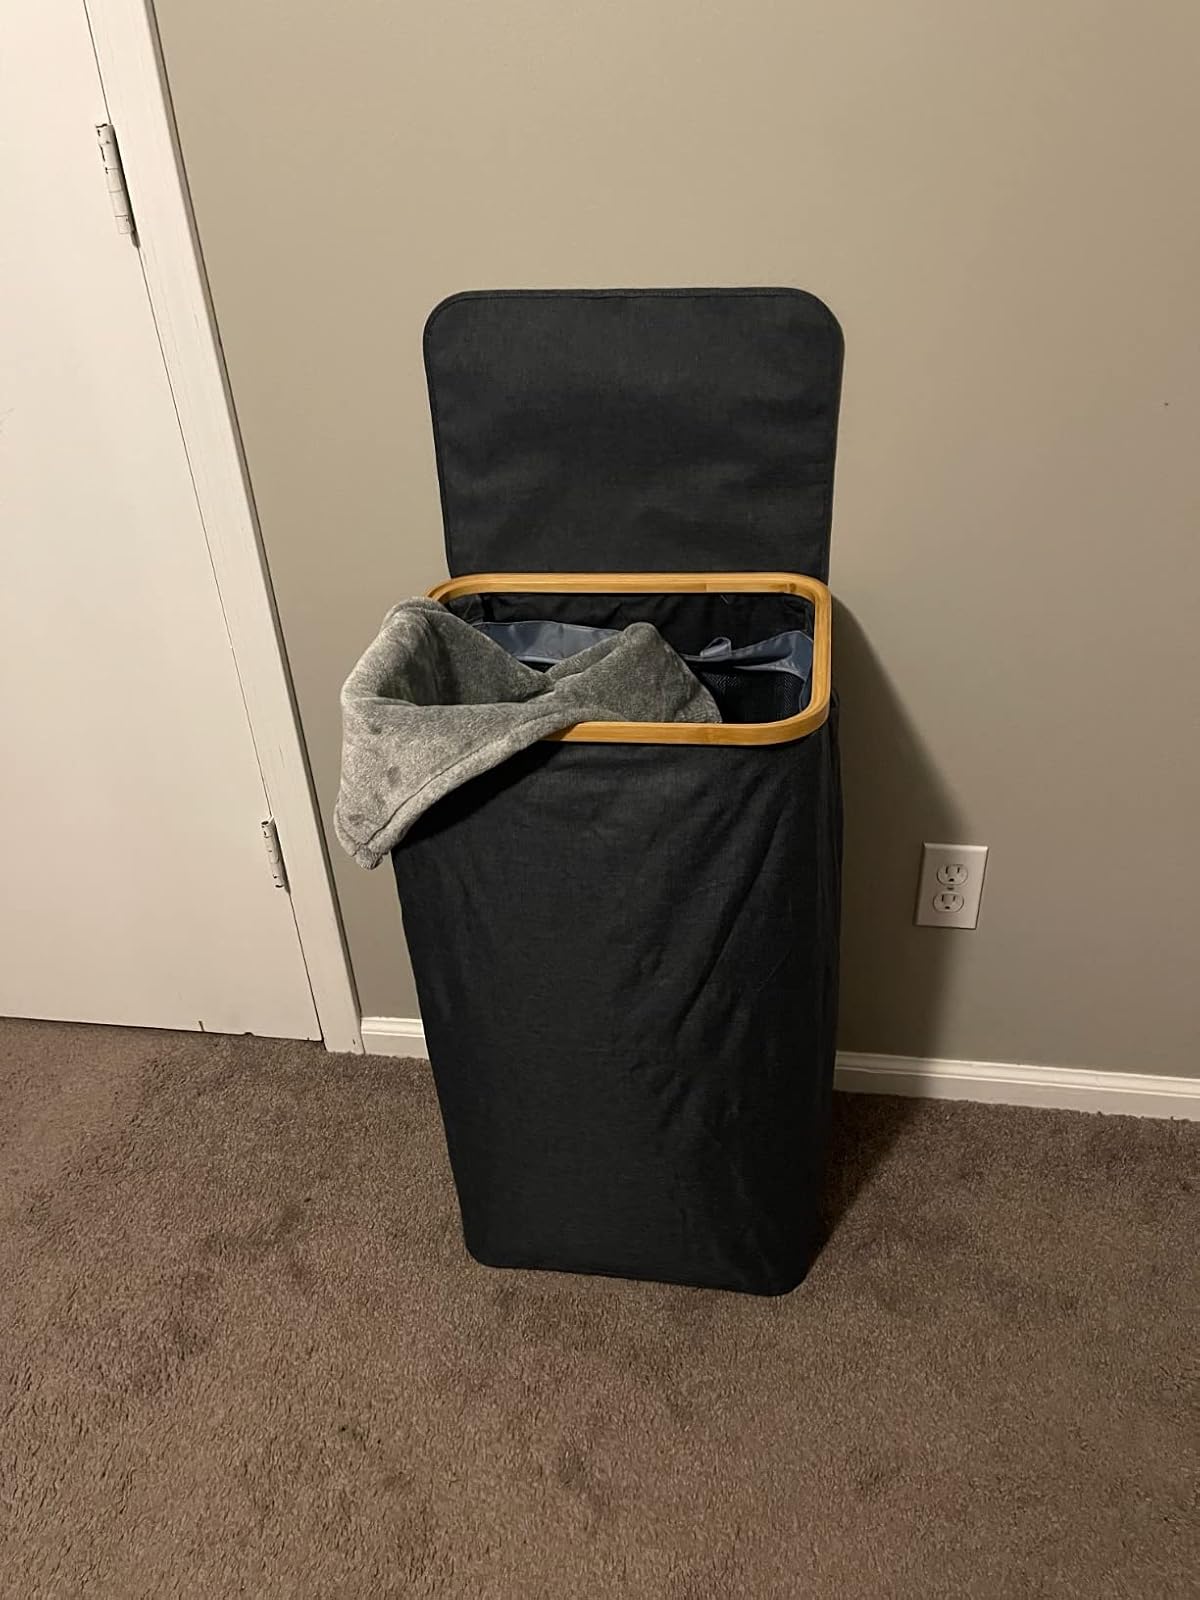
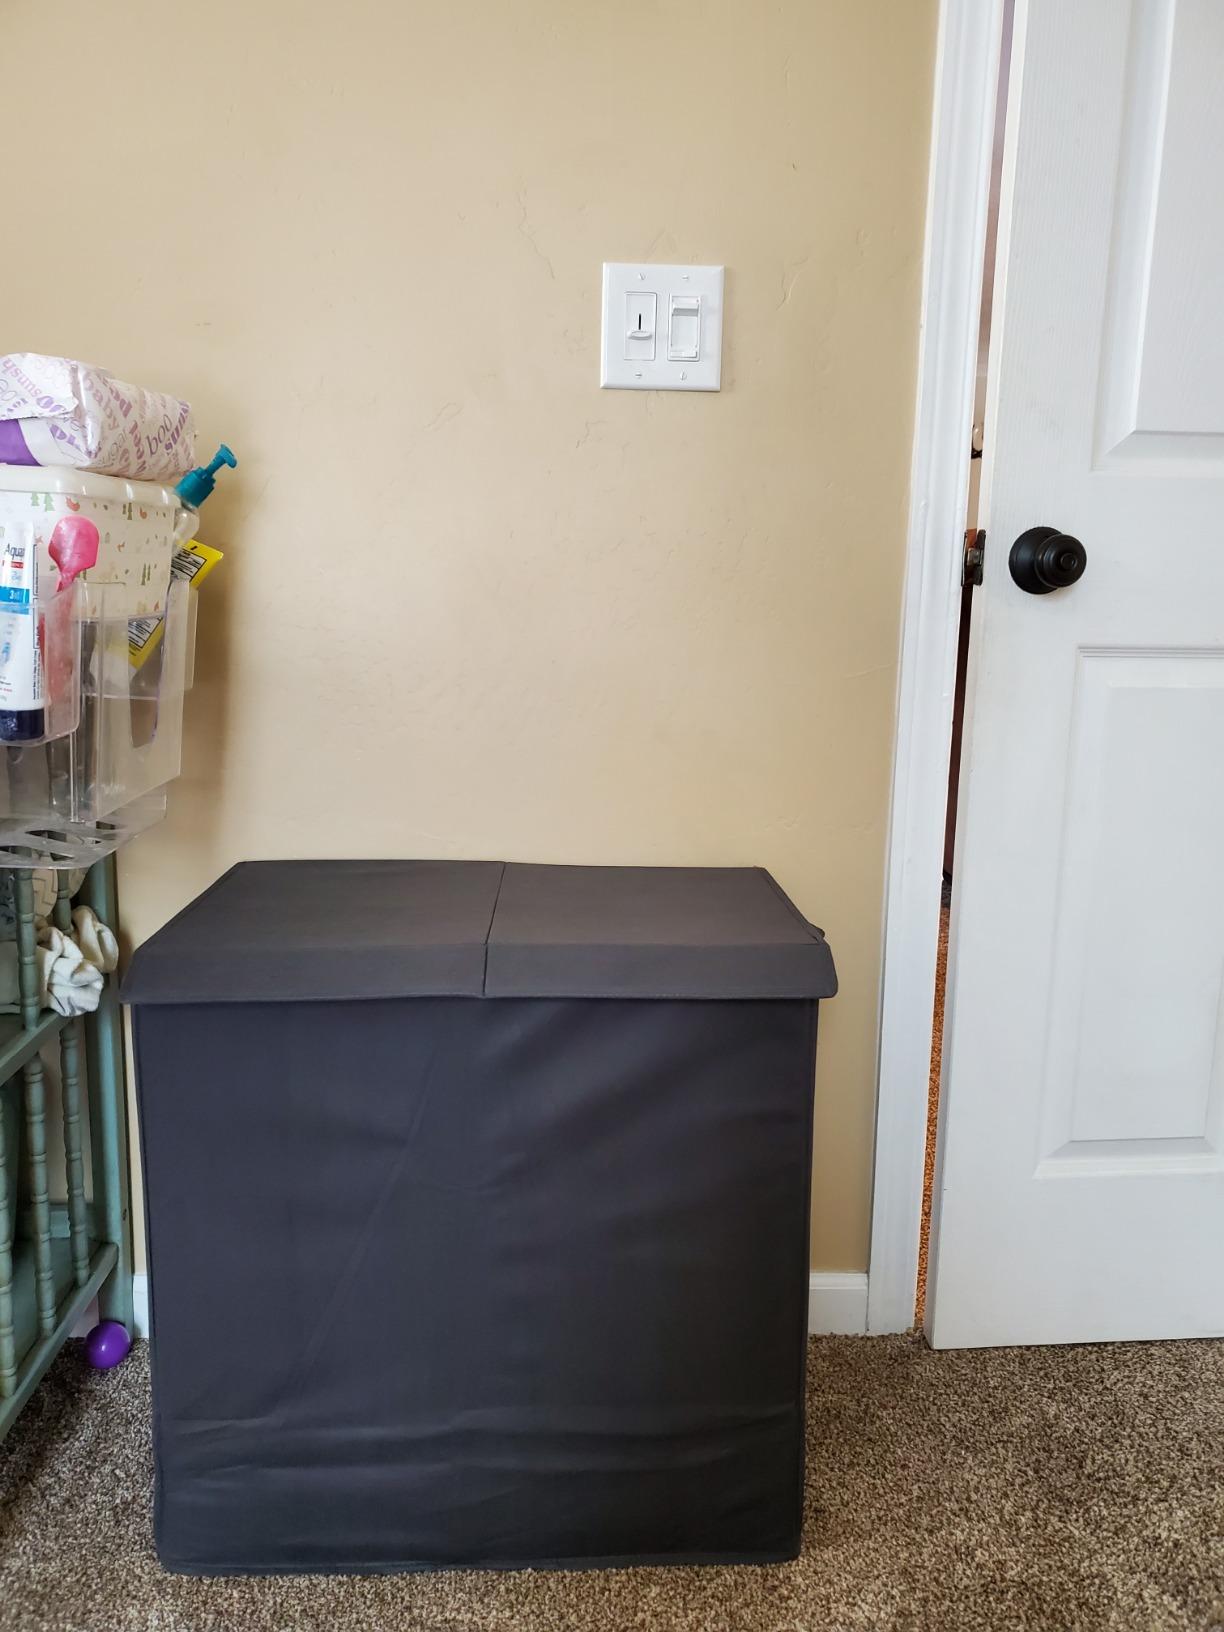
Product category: items_hamper
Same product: no